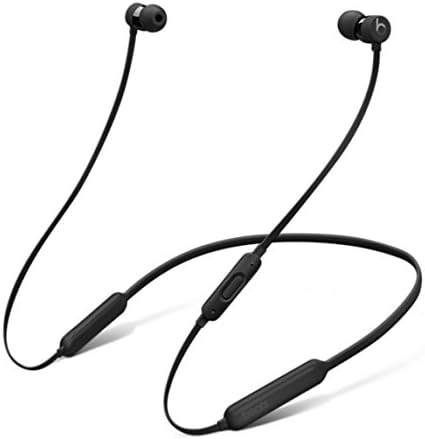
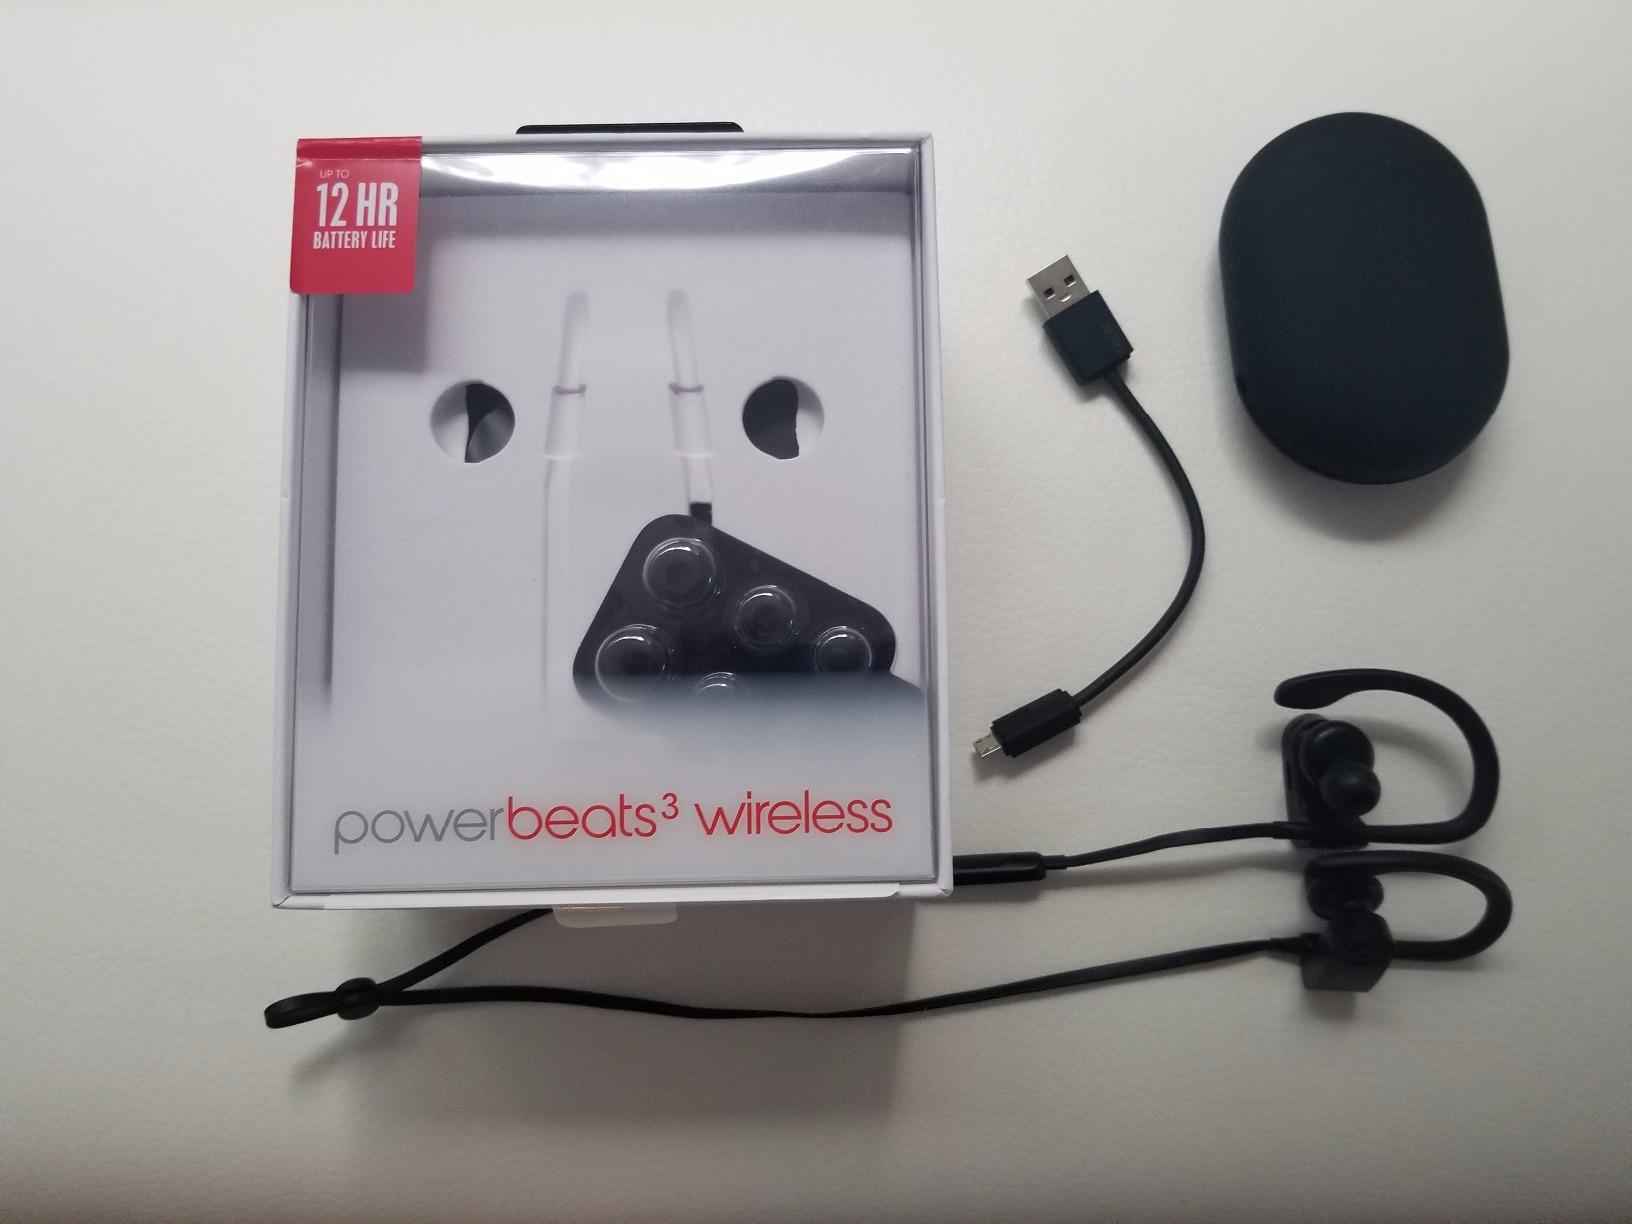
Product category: headphones
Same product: no